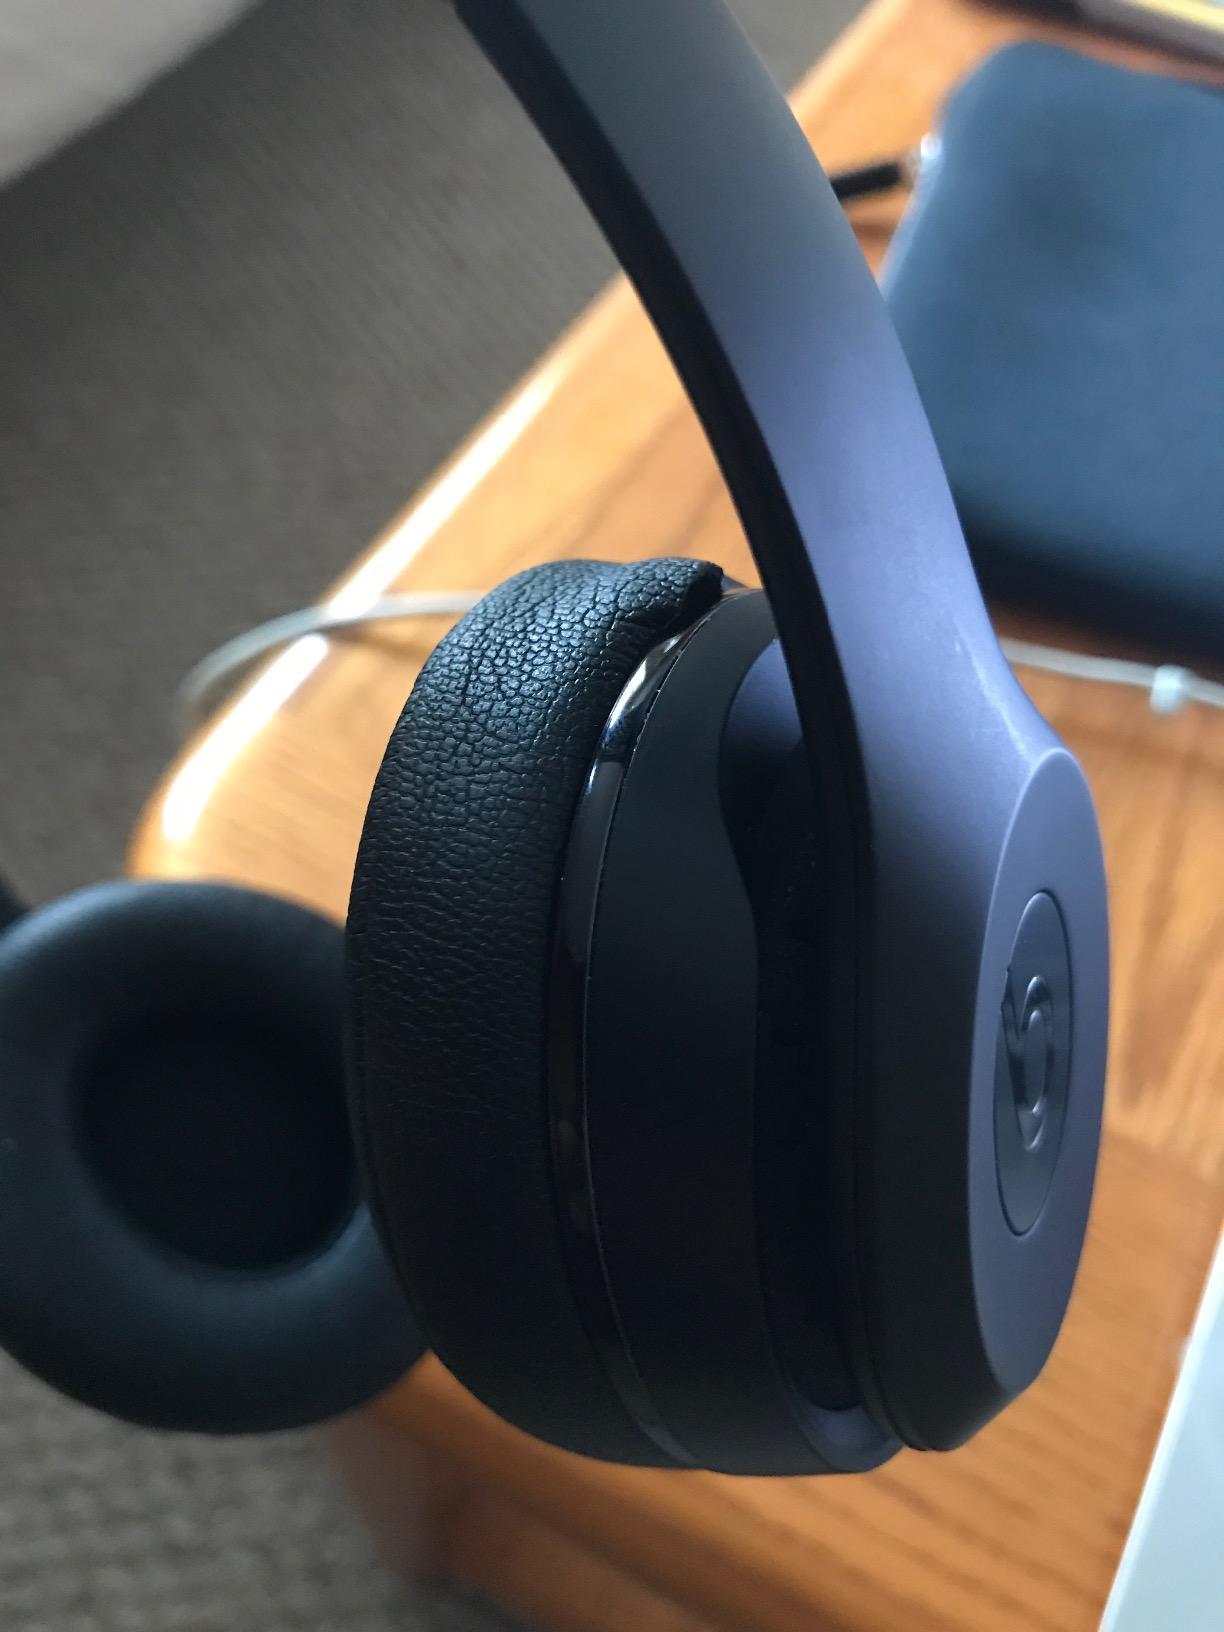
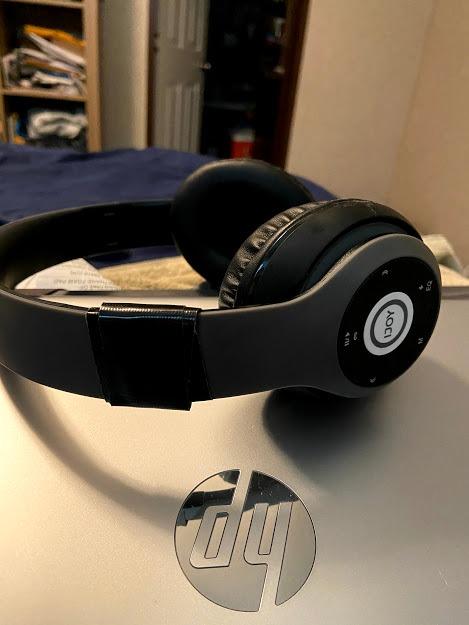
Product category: headphones
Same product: no